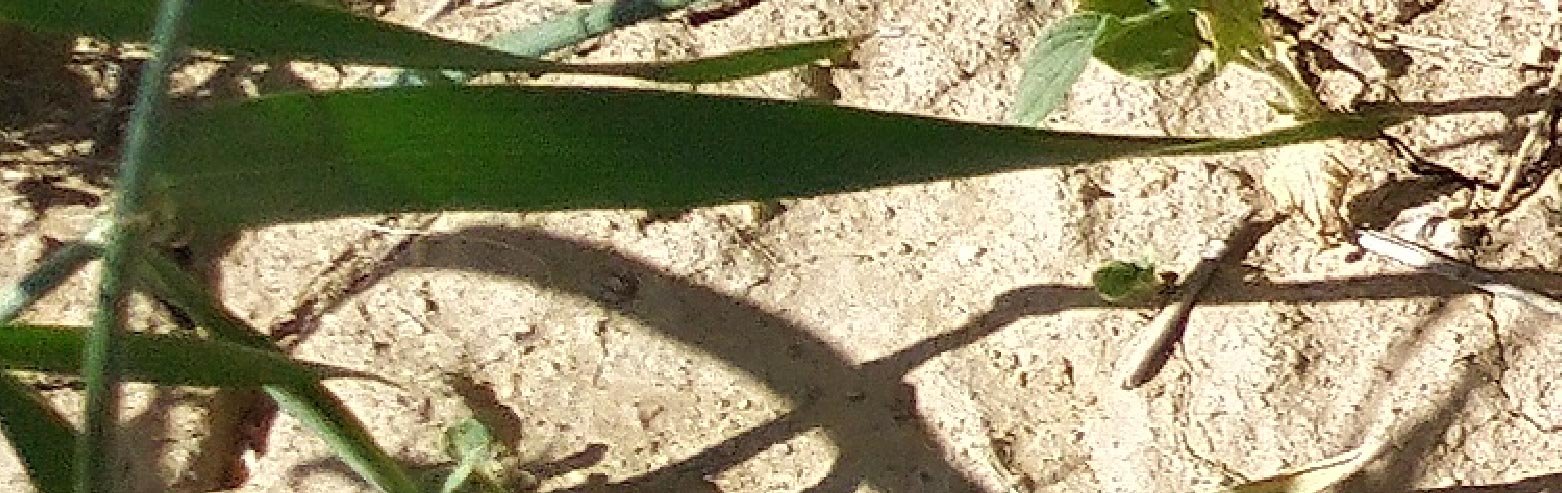
Label: Wheat___Healthy